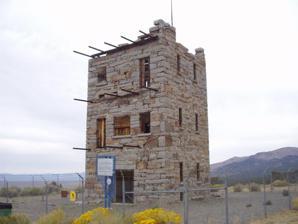
Building: Stokes Castle
Country: United States of America
Year built: 1897
Historic house in Nevada, United States United States historic place Stokes Castle U.S. National Register of Historic Places Show map of Nevada Show map of the United States Location Castle, US 50 W of Austin, Austin, Nevada Coordinates 39°29′37.13″N 117°4′47.49″W / 39.4936472°N 117.0798583°W / 39.4936472; -117.0798583 Built 1897 Architect Anson Phelps Stokes ; Wholey, John C. Architectural style Late Victorian NRHP reference No. 03000757 Added to NRHP August 14, 2003 Stokes Castle is a three-story stone tower located near Austin, Nevada . It was built by Anson Phelps Stokes , a mine developer, railroad magnate, and banker.  Intending the building as a summer home, Stokes began building the castle in 1896, completing it in 1897. The castle is patterned after a tower that Stokes had seen and admired in the Roman Campagna in Italy . The castle is built of hand-hewn native granite, and the stones were hoisted into place with a hand winch and held in place with rock wedging and clay mortar . The kitchen and dining room were on the first floor, while the second floor contained the living room and the third floor housed two bedrooms. Each of the floors had a fireplace, and the second and third floors each had a balcony.  The roof had a battlemented terrace. The family occupied the Stokes Castle for a short time.  The family traveled west in June 1897 with friends and spent about a month in the castle. They spent a few more days in October 1897. They returned in the summer of 1898, but they sold their mine, the milling equipment, and the castle, and never returned to the town. Eventually, the castle fell into disrepair until Molly Magee Knudsen, a cousin of Stokes, bought the castle in 1956. The tower was listed on the National Register of Historic Places in 2003. The "Castle" was owned by HW Trapnell of Austin, Nevada and Dunsmuir, California until he died on July 19, 2018. It is now operated by the Austin Historical Society. References